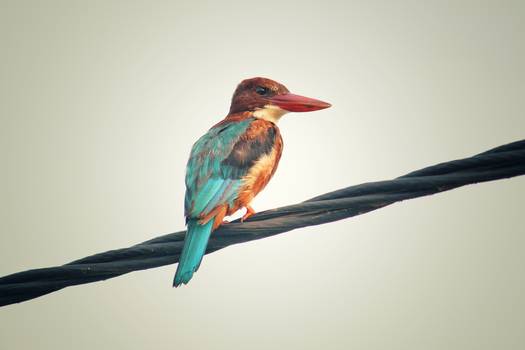
Label: No Watermark